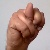
The image shows a hand gesture representing the letter 'N' in Indian Sign Language.